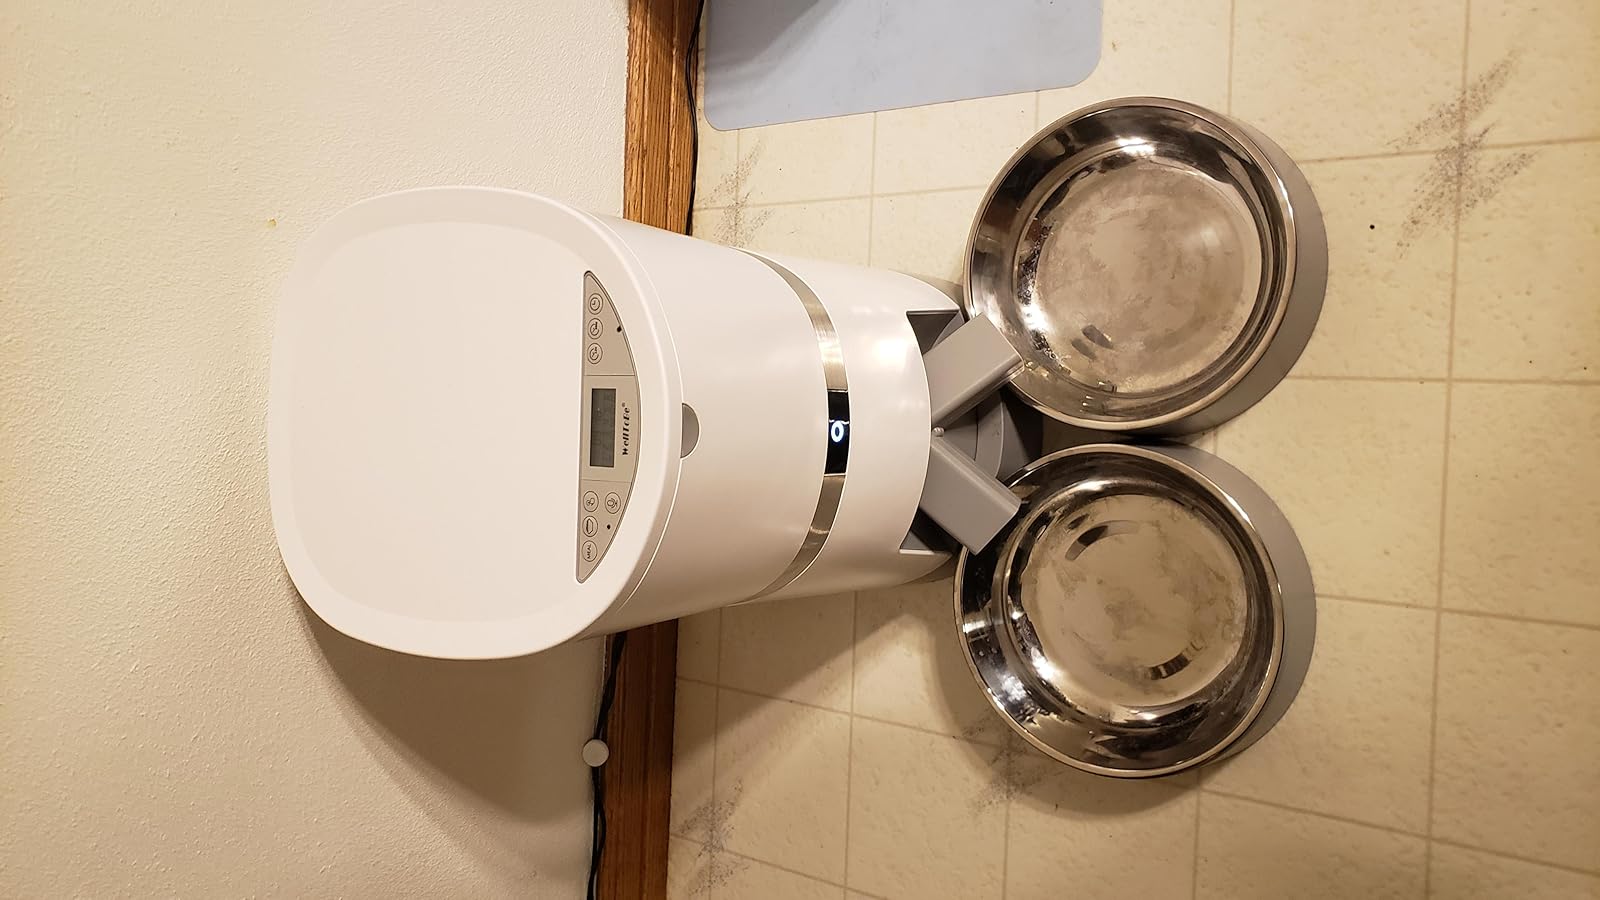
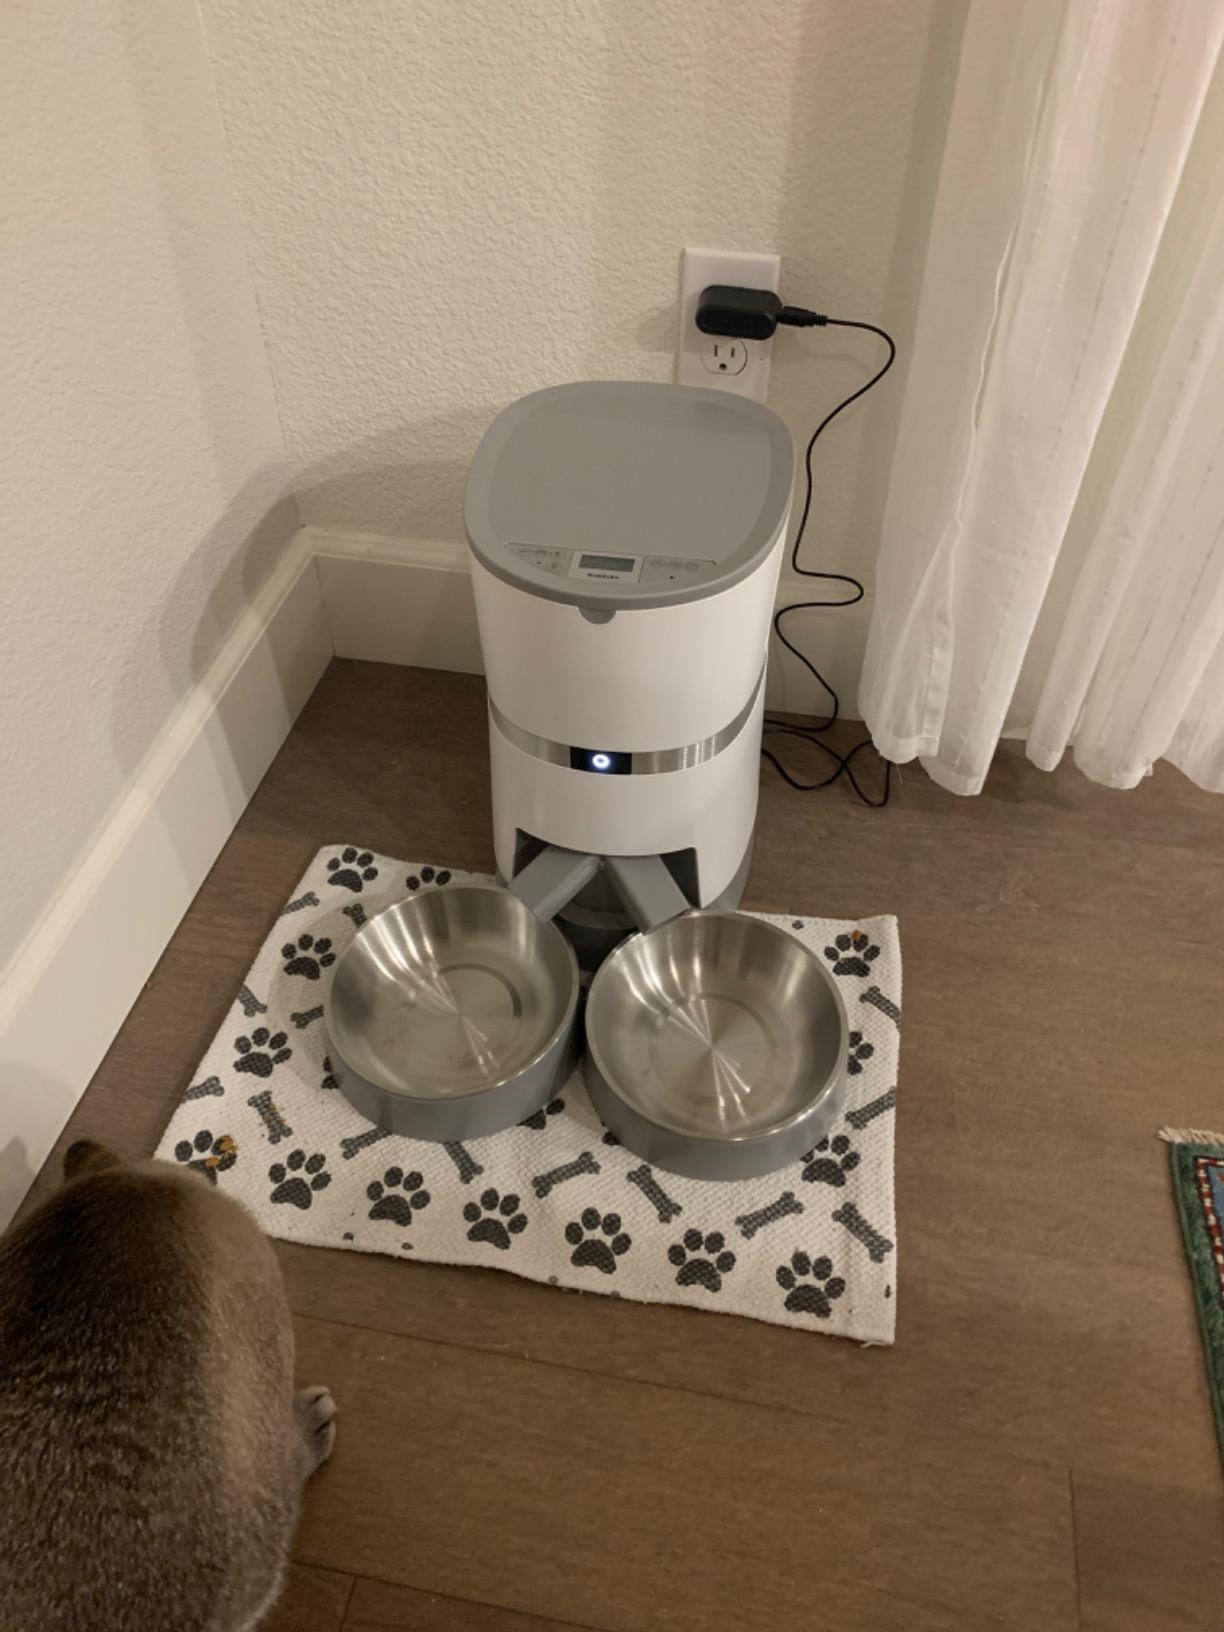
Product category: items_feeder
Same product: yes